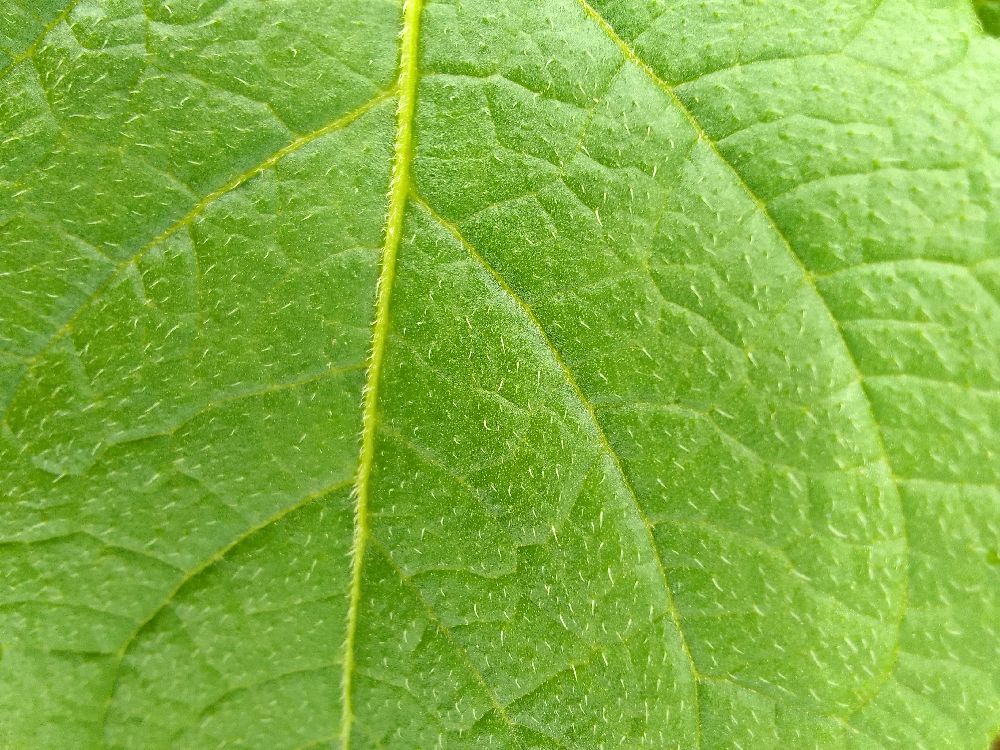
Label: Healthy